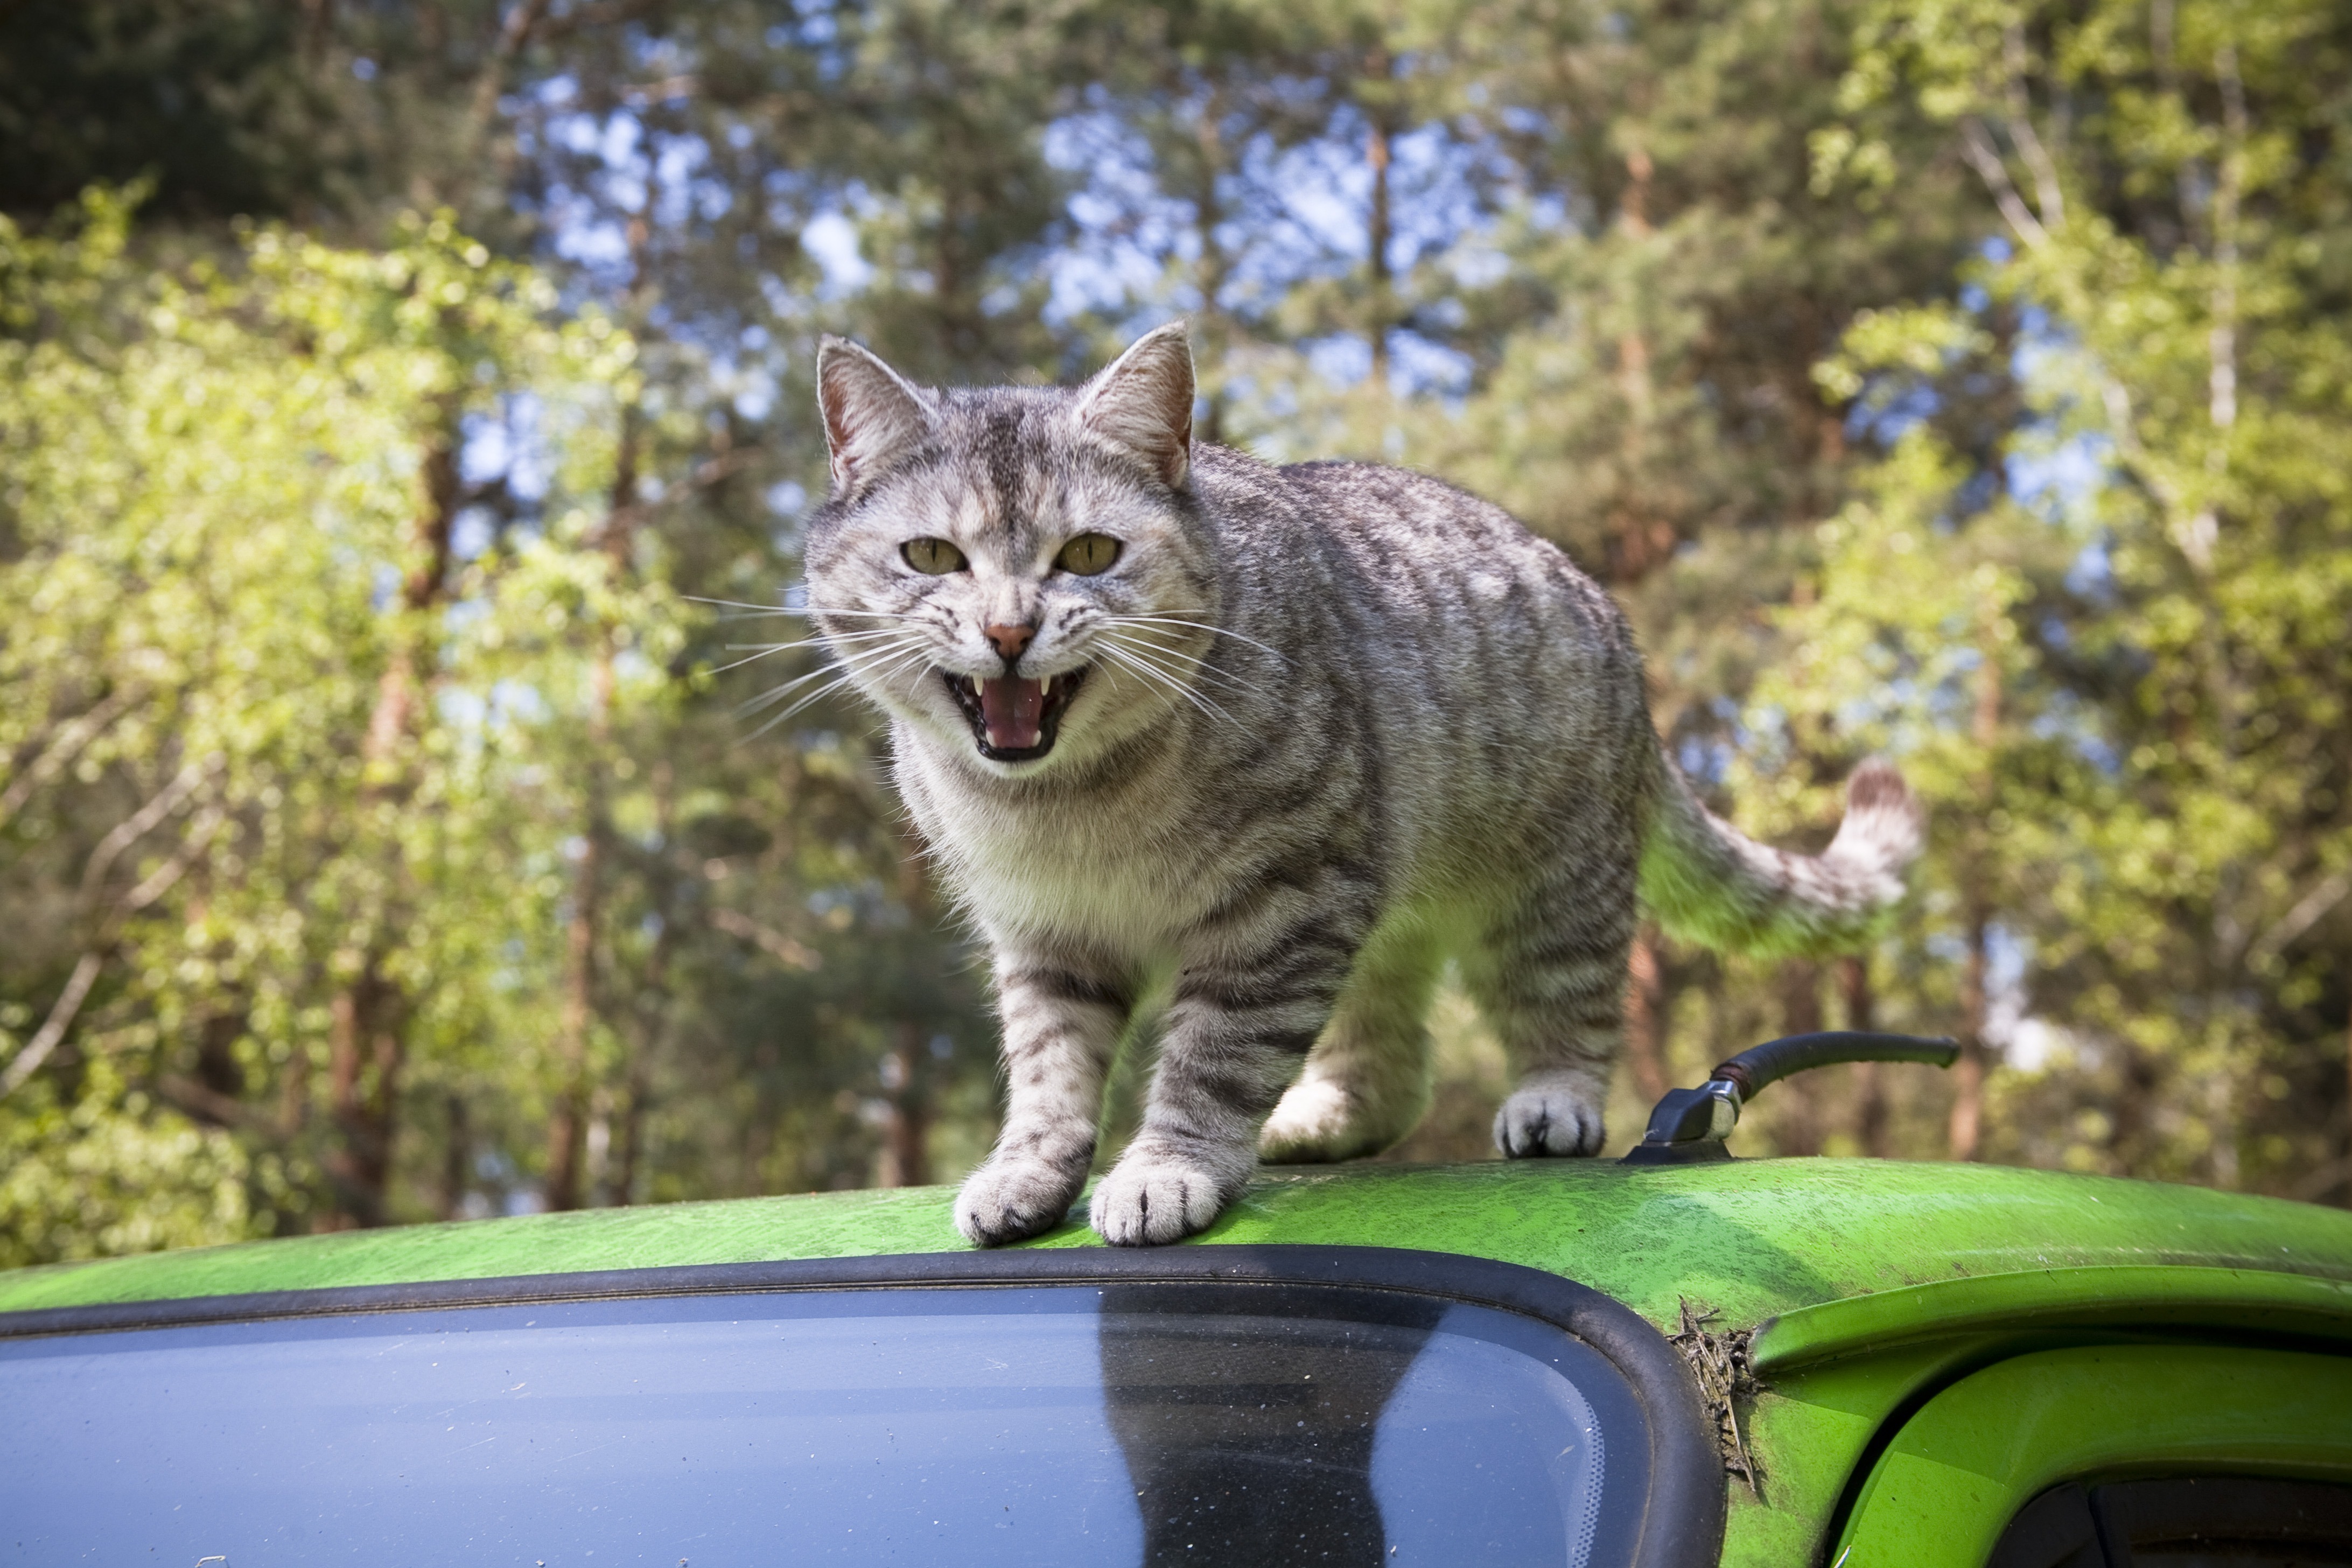
nature, kitten, cat, mammal, auto, fauna, whiskers, grey, vertebrate, attack, mieze, domestic cat, wild cat, car roof, small to medium sized cats, cat like mammal